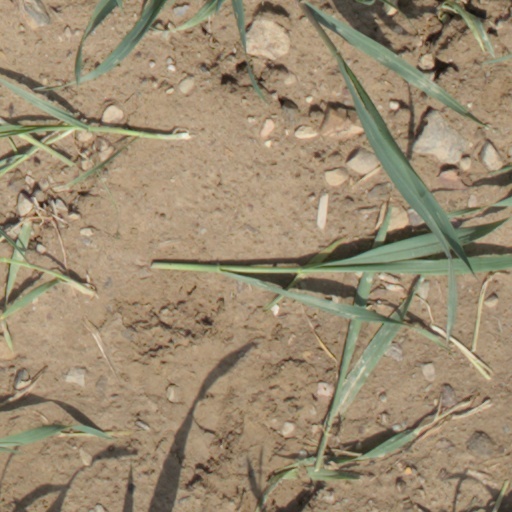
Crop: wheat